The Wizard of Oz

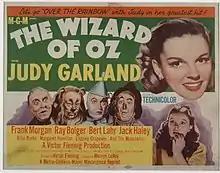
This lobby card for the 1955 re-release carried a contemporary image of Garland.

Although the 1949 re-issue used sepia tone, the 1955 re-issue showed the Kansas sequences in black and white instead, a practice that continued on television broadcasts and home releases until the 50th anniversary VHS release in 1989.